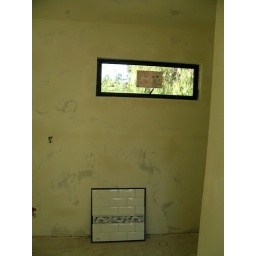
our new cool window in the bathroom and tile samples. not the blue stuff folks, just the white subways.